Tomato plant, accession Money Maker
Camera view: tilt-top (135 deg); turntable rotation: 120 degrees
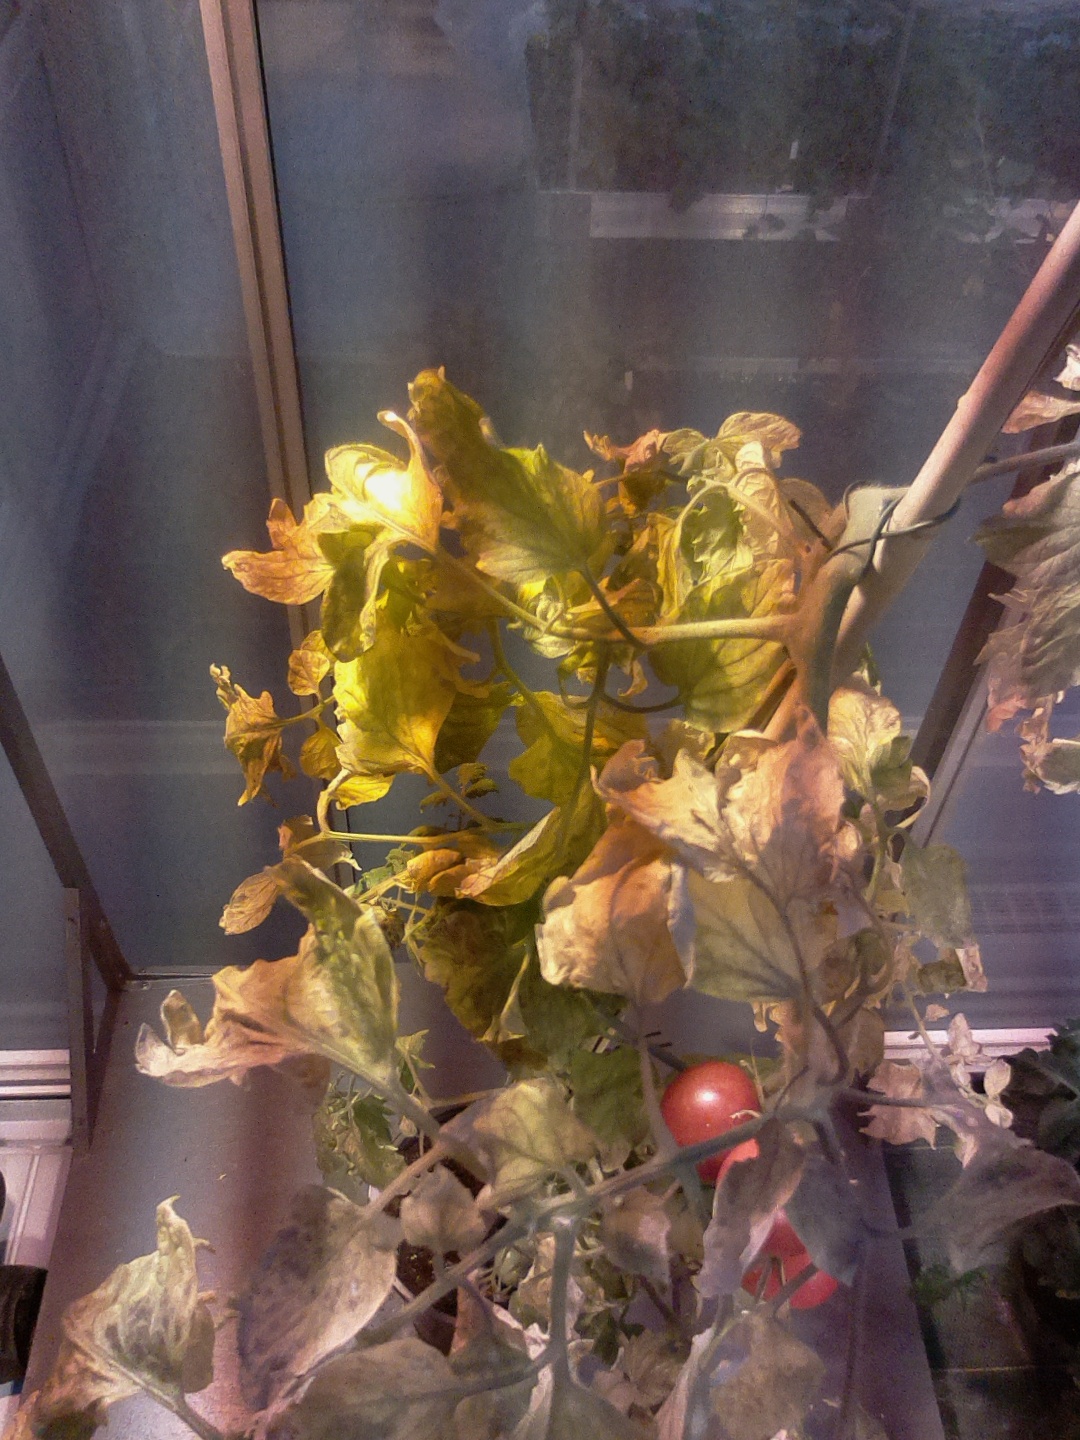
BBCH growth stage 86: 60%-70% of fruits show typical fully ripe color